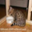
Label: cat